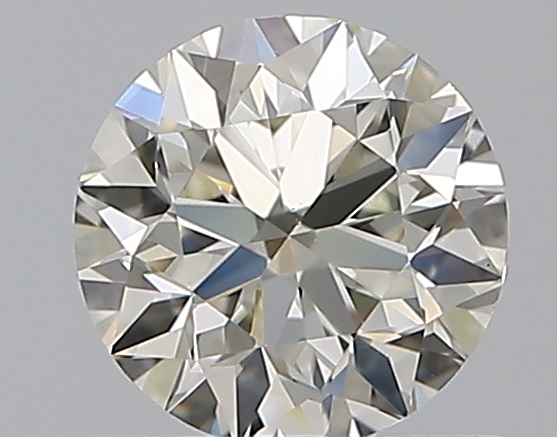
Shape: round
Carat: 0.7
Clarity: VS2
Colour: K
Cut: VG
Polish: EX
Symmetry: VG
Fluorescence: F
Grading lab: GIA
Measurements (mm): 5.52 x 5.58 x 3.58